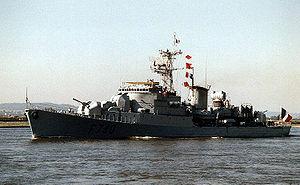
L'aviso escorteur Commandant Bourdais lors d'une descente de Seine (juillet 1989)
Le terme d'escorteur est apparu pendant la Seconde Guerre mondiale pour désigner un navire de guerre, d'un déplacement moyen ou léger, qui avait pour mission de protéger les convois océaniques et les escadres des attaques des sous-marins. Ce rôle était généralement tenu par des destroyers d'escorte tels ceux de la classe Buckley et de la classe Cannon construits aux États-Unis, ou de la classe Hunt construits au Royaume-Uni, ou encore les frégates de la classe River construites au Royaume-Uni, au Canada et en Australie. La marine impériale japonaise utilisa la dénomination de Kaibokan pour ce type de navires.
Les Jupiter sont une série de radars navals de surveillance aérienne conçus par la Compagnie française pour l'exploitation des procédés Thomson Houston, Thomson-CSF puis Thales et déployés par la Marine nationale française à partir de 1961. Ils sont issus du radar DRBV-22 et connaissent sept variantes et dérivés.
La classe Commandant Rivière est une série de 9 bâtiments légers construit pour la Marine nationale française entre 1958 et 1964 à l'arsenal de Lorient du nom du bâtiment tête de série, qui honore celui de Henri Rivière.